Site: brandenburg
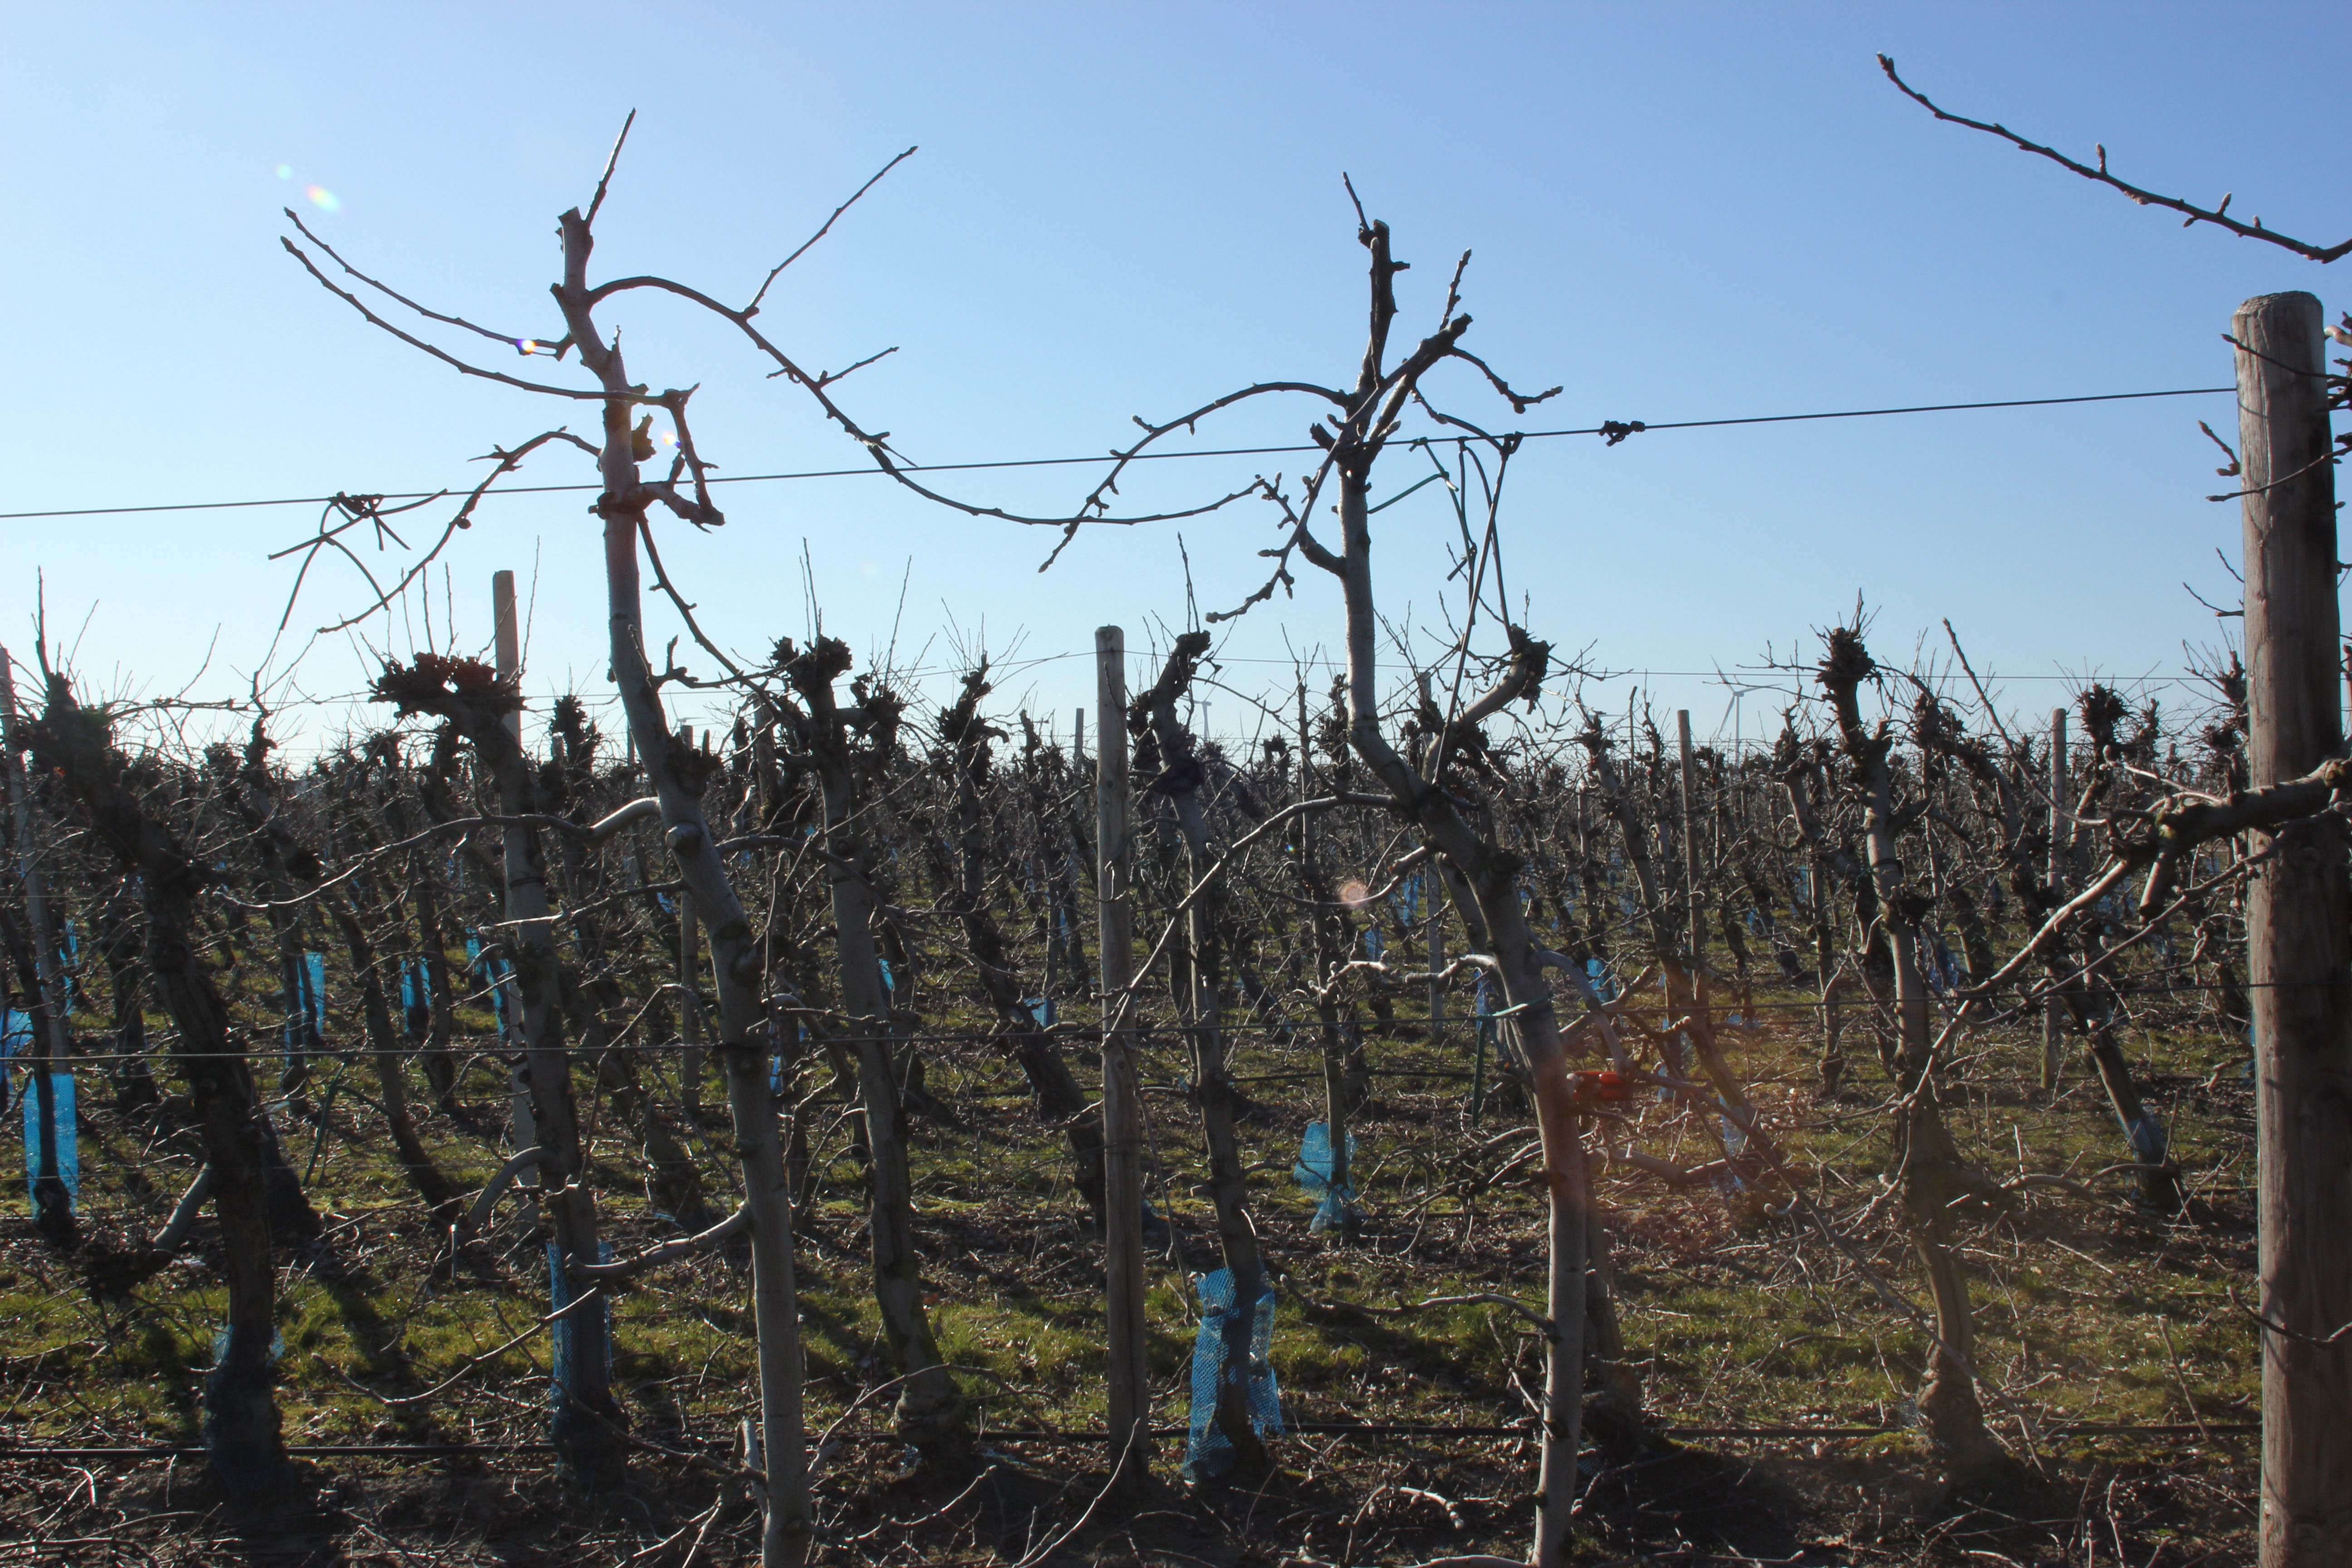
Growth stage (BBCH 03): Bud development